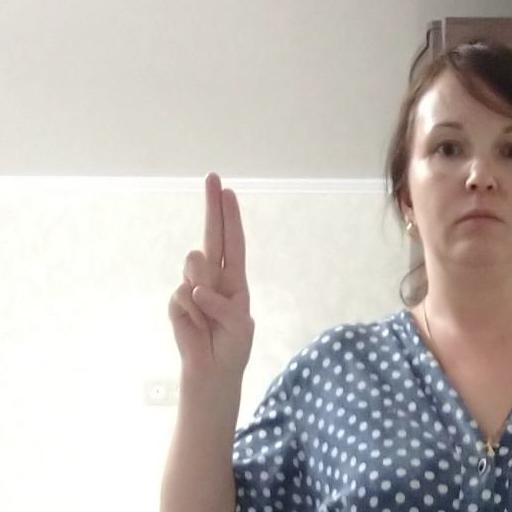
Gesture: two_up